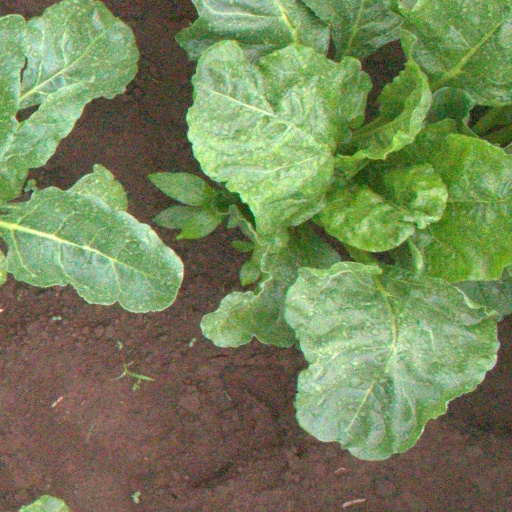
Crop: sugar beet